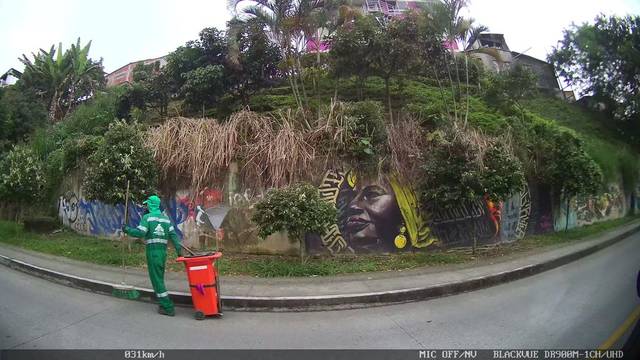
Region: Colombia
Coordinates: 4.801, -75.713